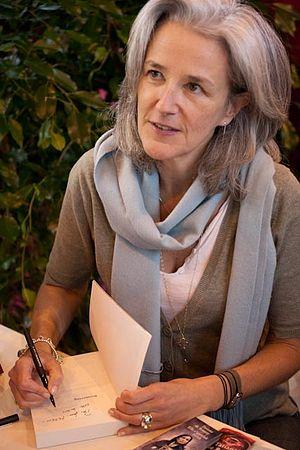
Tatiana de Rosnay au Salon du Livre en mars 2012